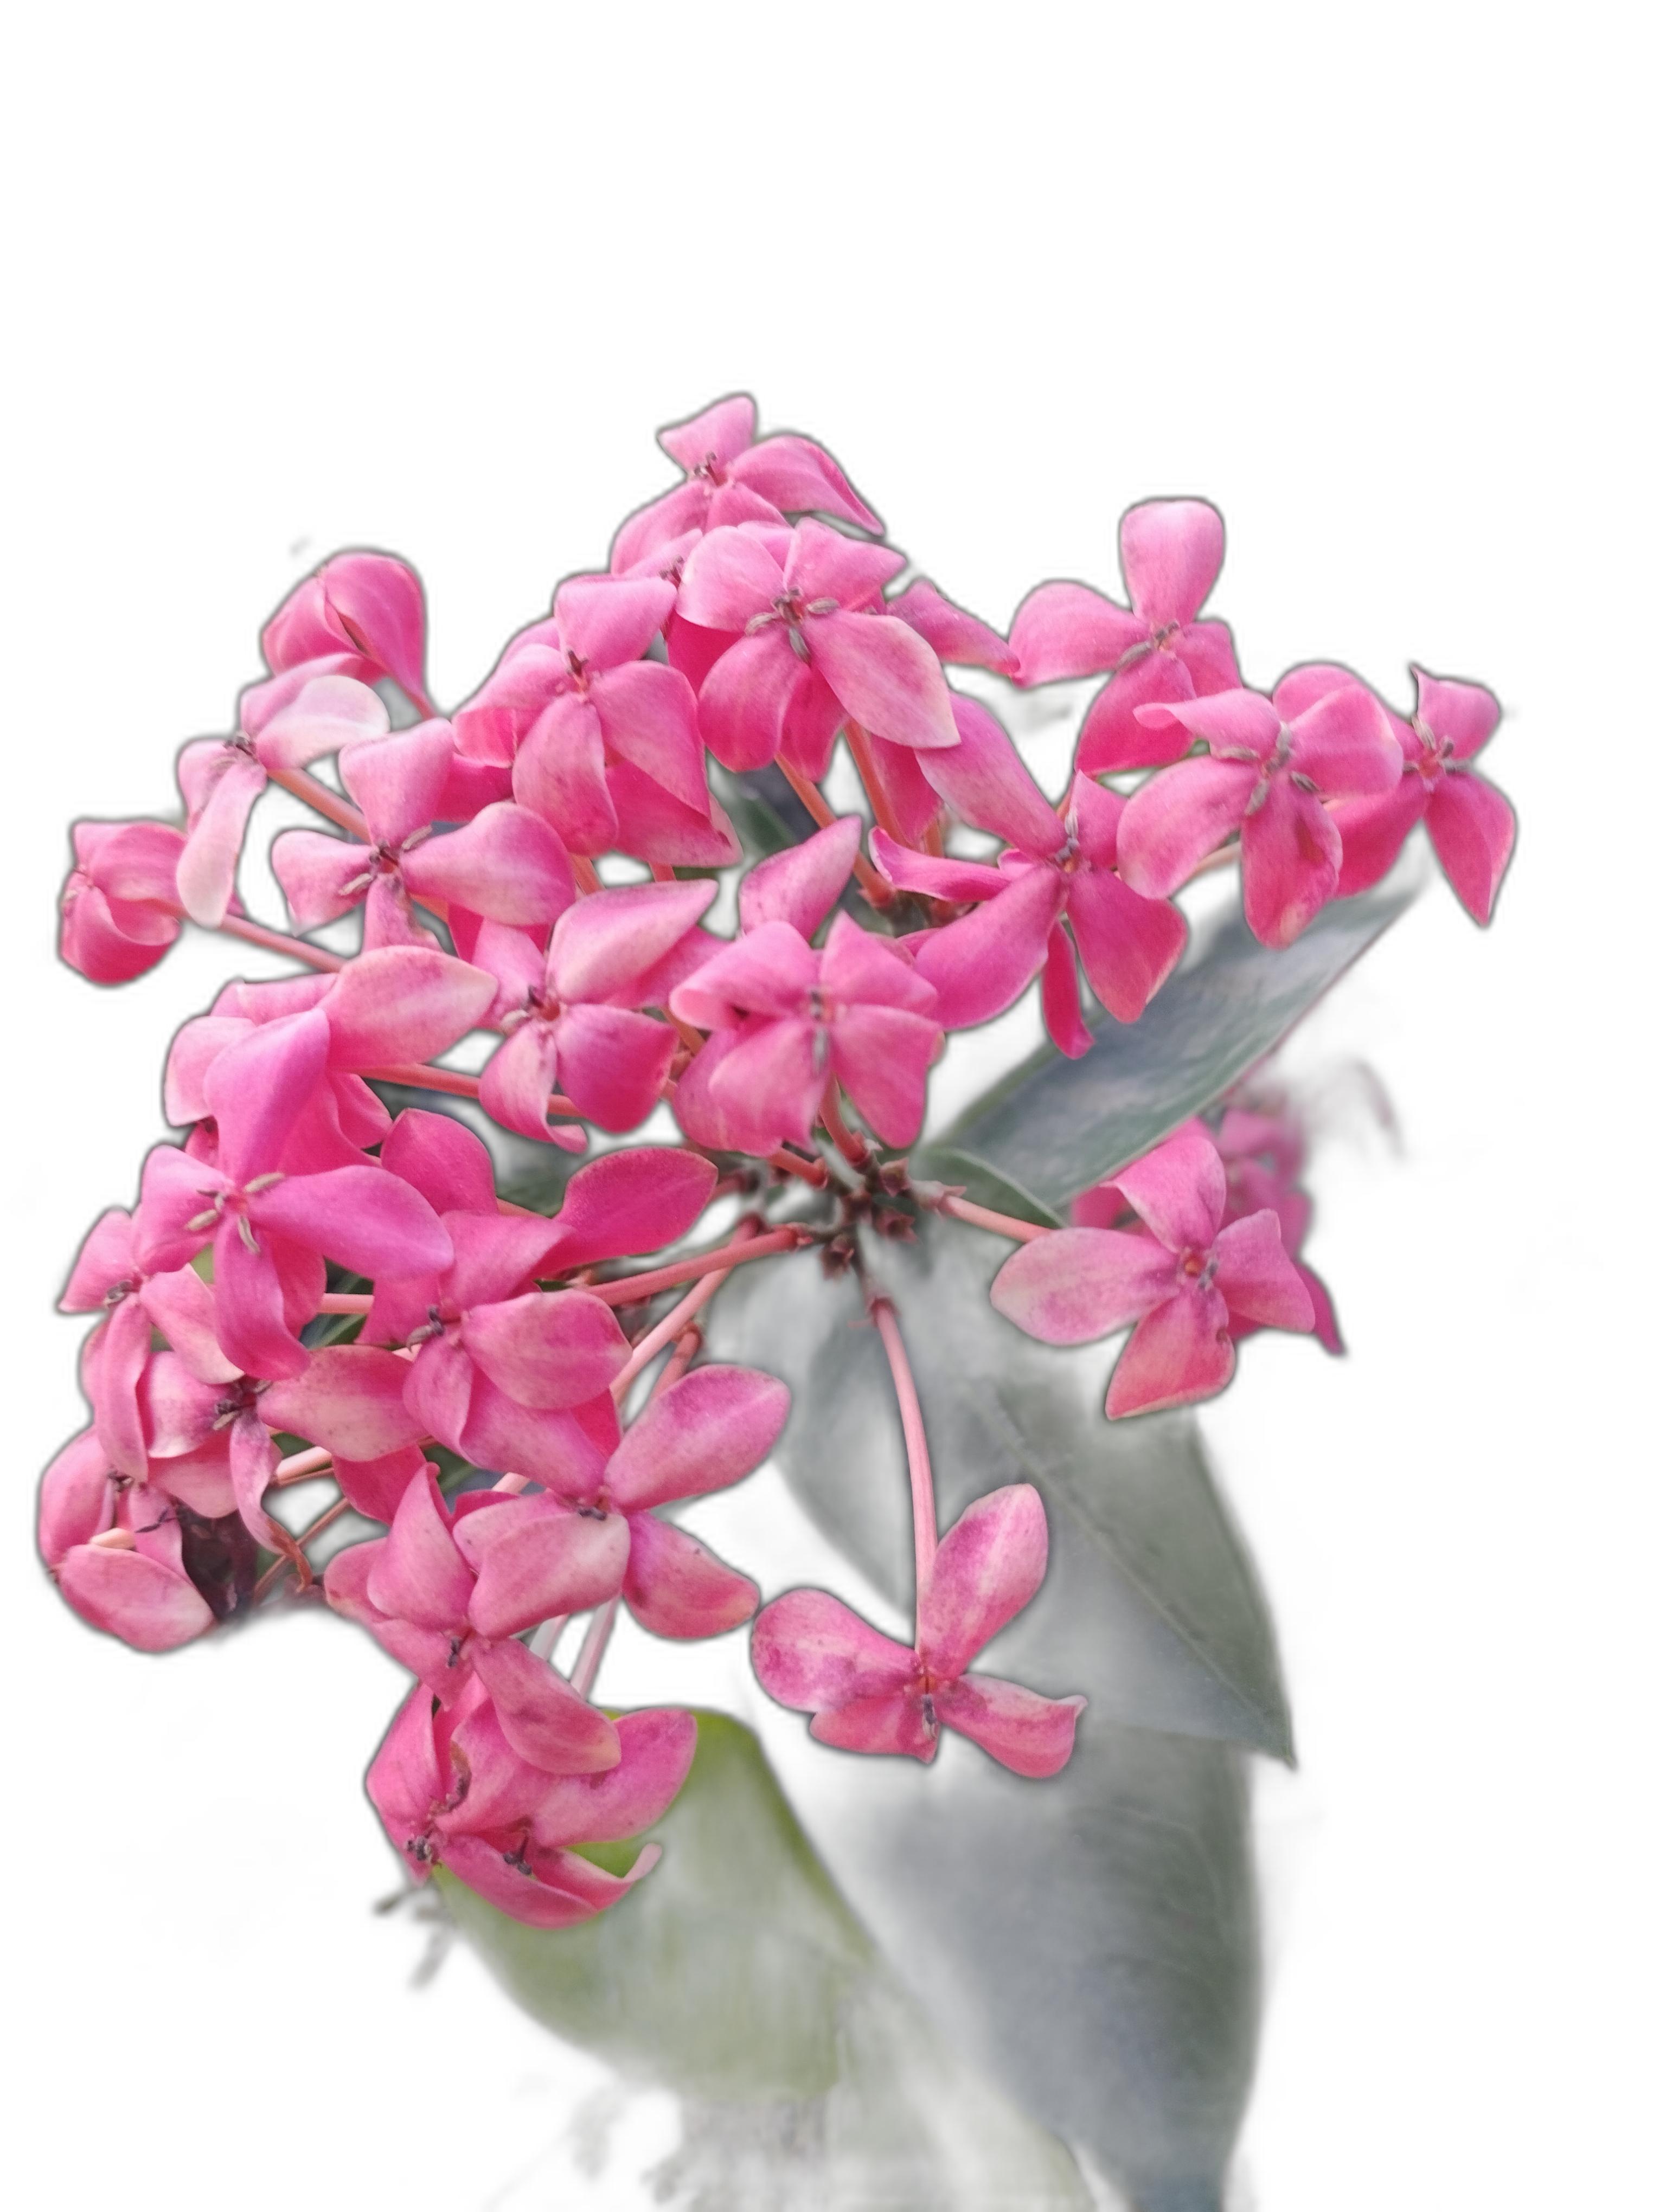
Label: Jungle geranium